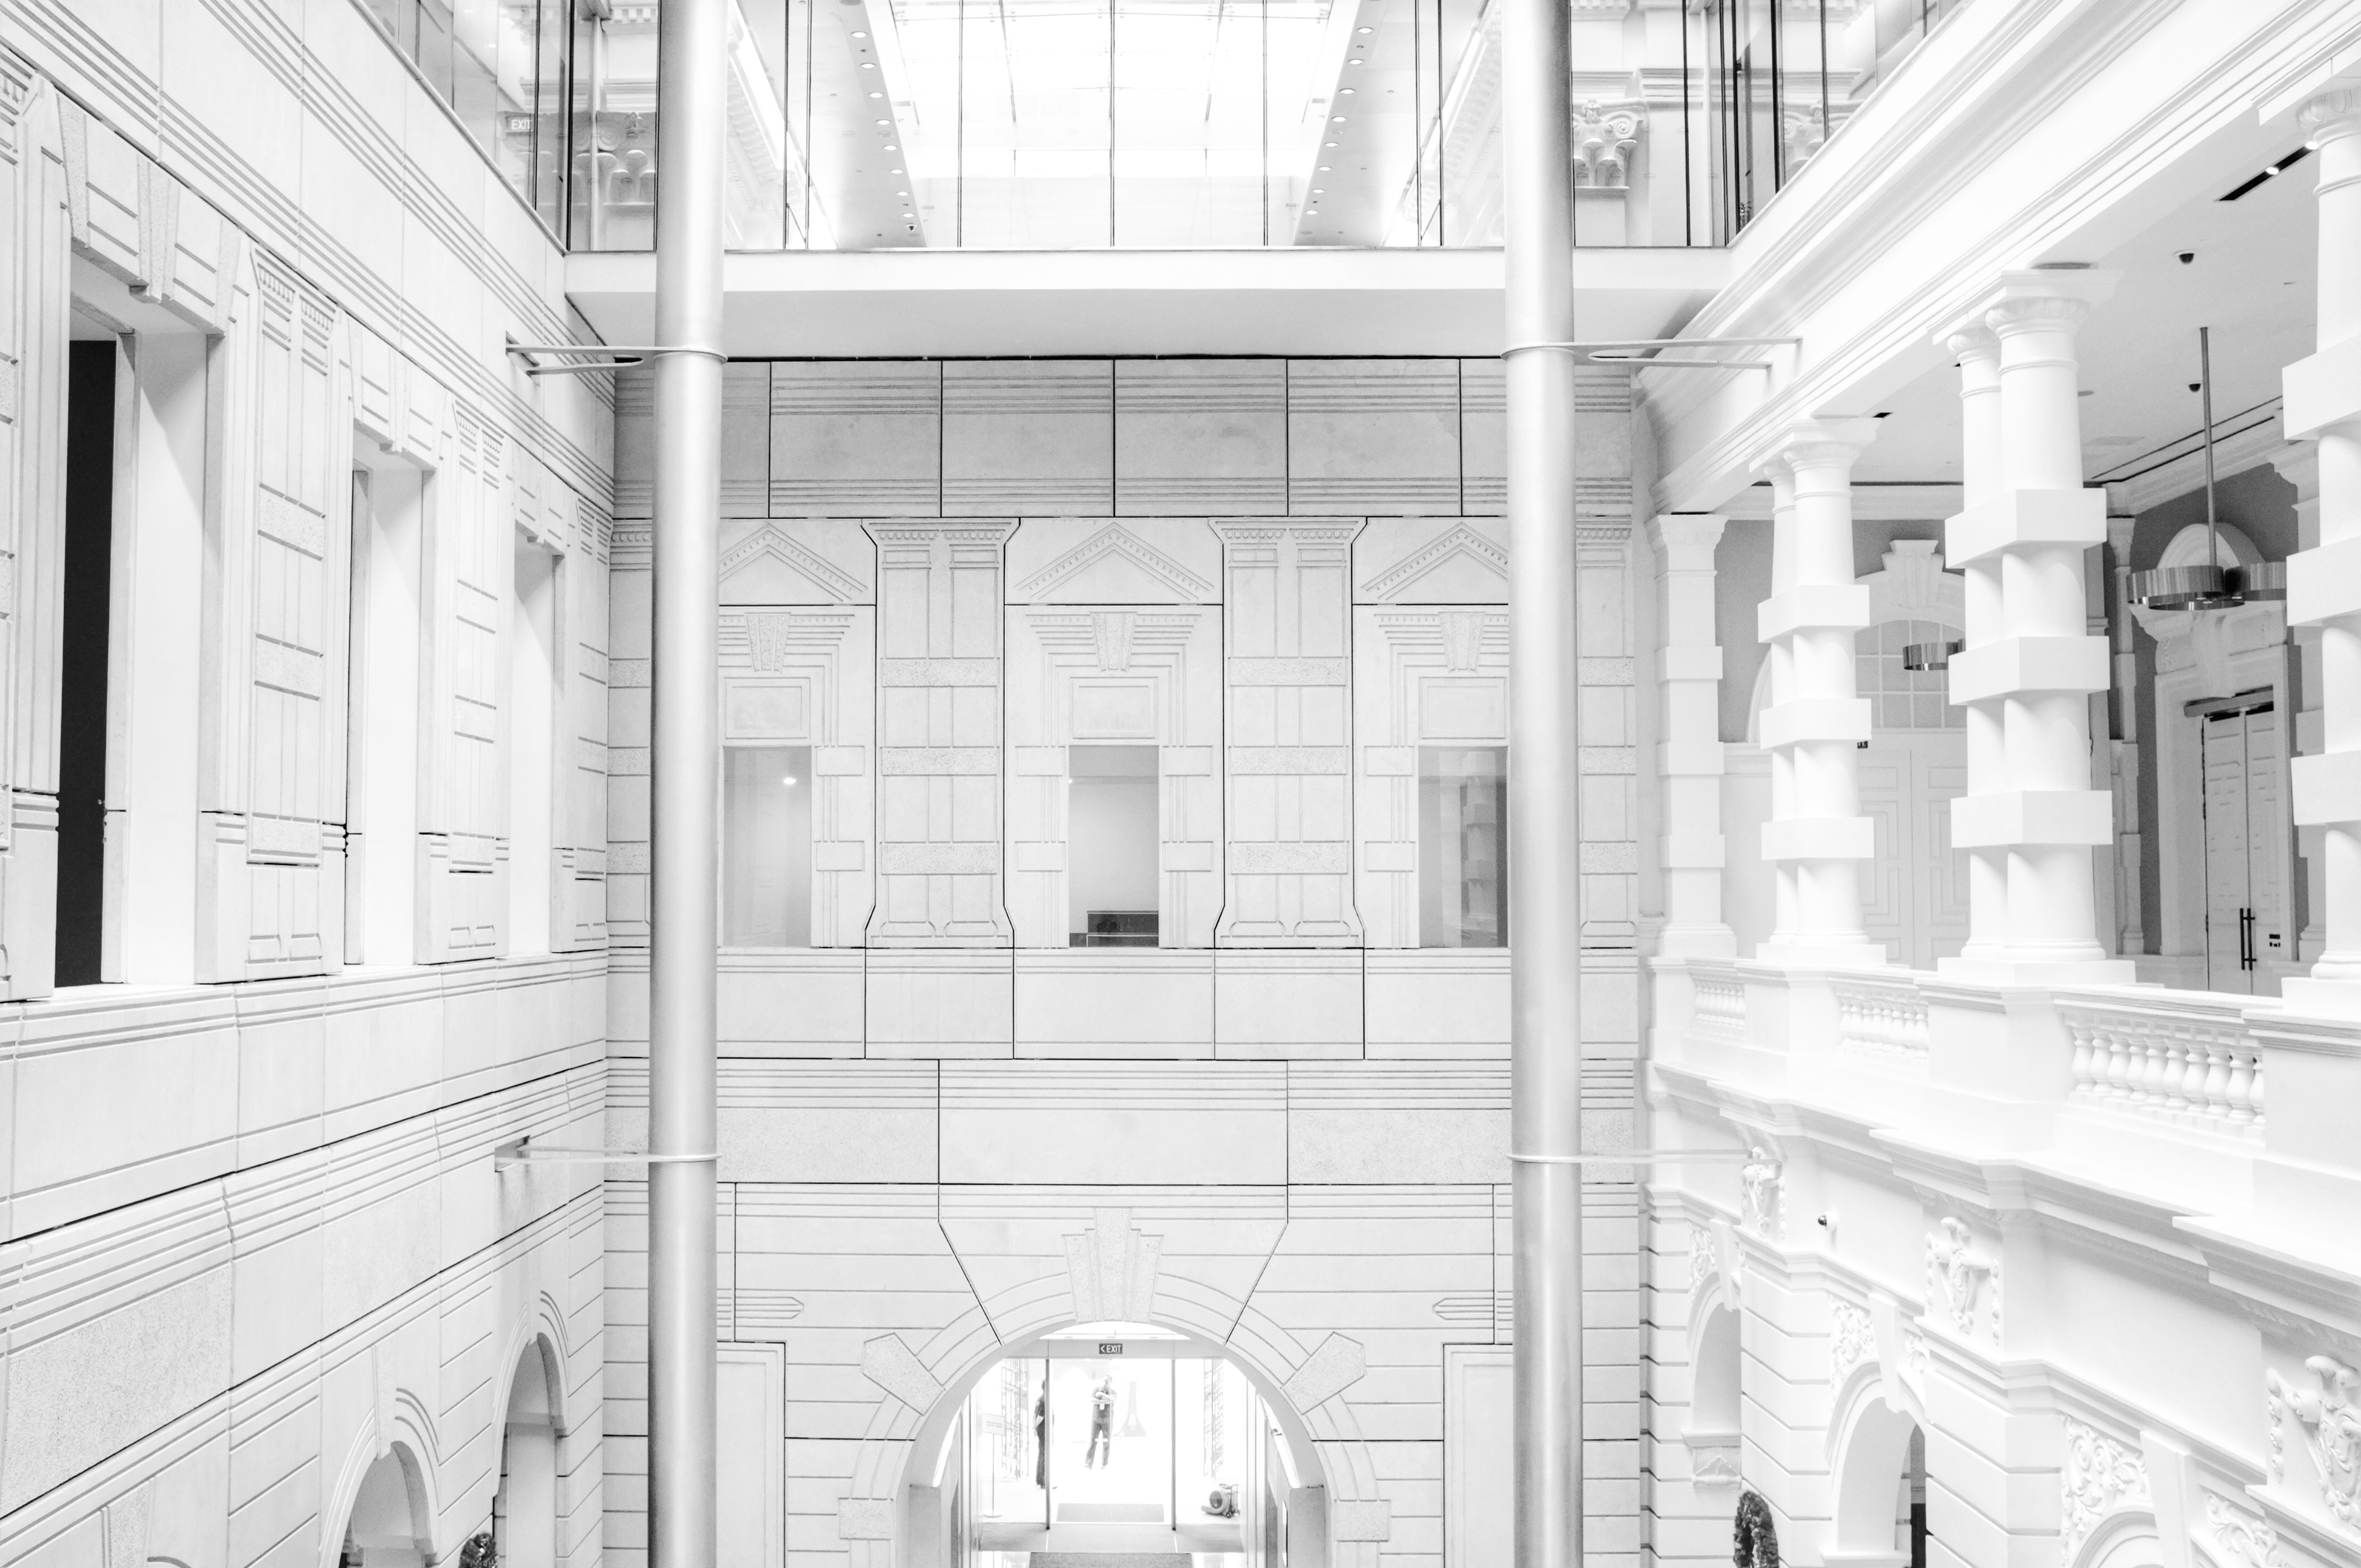
black and white, architecture, white, house, home, facade, room, monochrome, interior design, sketch, drawing, design, monochrome photography